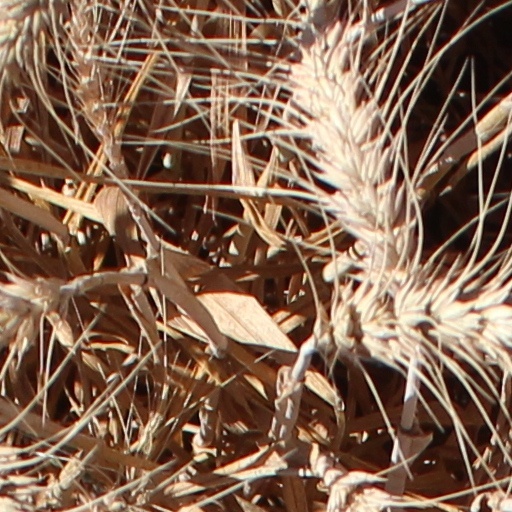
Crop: wheat